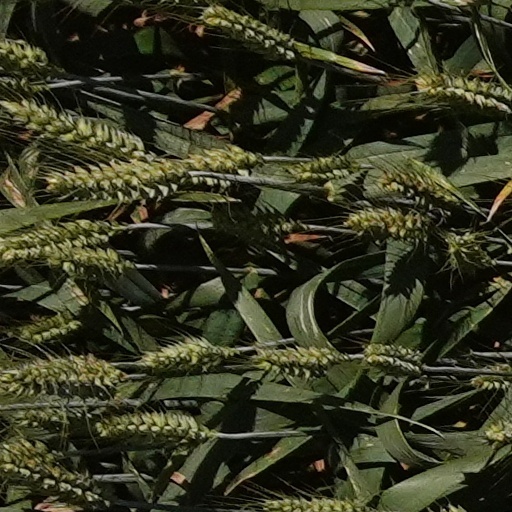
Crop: wheat